The Sudans

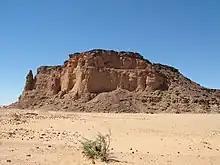
Jebel Barkal mountain in Nubia, a UNESCO World Heritage Site

The Sudans are situated in northern/northeastern Africa, with a coastline bordering the Red Sea. Possessing an area of , the two countries, if taken together, would be the largest country in Africa (a status they lost to Algeria when South Sudan became independent on 9 July 2011) and the tenth largest in the world. The Sudans lie mostly between latitudes 3° and 22°N (the Wadi Halfa Salient and disputed Hala'ib triangle are north of 22°), and longitudes 21° and 39°E.